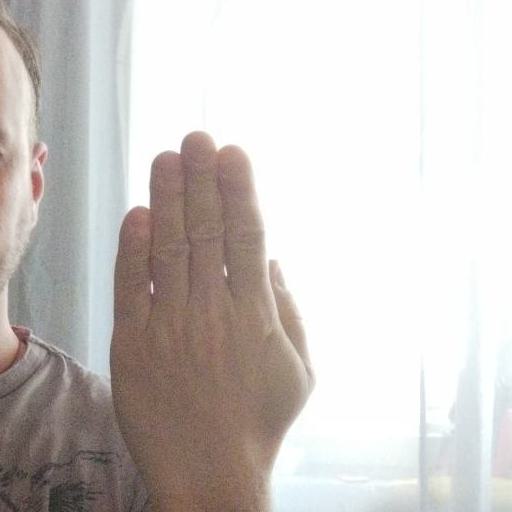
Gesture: stop_inverted